Sleepy Hollow (film)

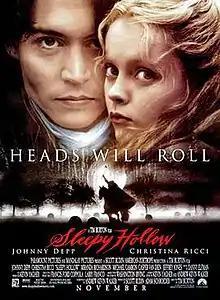
Theatrical release poster

Sleepy Hollow is a 1999 Gothic dark fantasy supernatural horror film directed by Tim Burton. It is loosely based on Washington Irving's 1820 short story "The Legend of Sleepy Hollow", and stars Johnny Depp and Christina Ricci, with Miranda Richardson, Michael Gambon, Casper Van Dien, Christopher Lee, and Jeffrey Jones in supporting roles. The plot follows police constable Ichabod Crane (Depp) sent from New York City to investigate a series of murders in the village of Sleepy Hollow by a mysterious Headless Horseman.